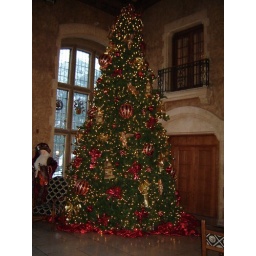
The Christmas tree where Chris proposed - we were sitting just beside that chair and the Santa.